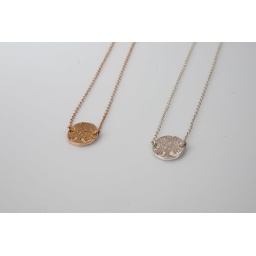
short tree necklaces in gold and silver